History of Basilan

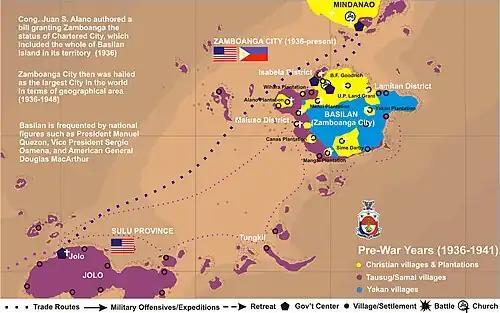

On September 15, 1911, the governing body of the Moro Province, the Legislative Council, passed Act. No.272 converting the Municipality of Zamboanga into a city with a Commission form of government. The ceremony was held on January 1, 1912, with the appointment of American Christopher F. Bader as the first City Mayor. With the island of Basilan as part of Zamboanga, this made the City of Zamboanga the biggest city in the world in terms of land area. Two years later he was succeeded by Victoriano Tarrosas the first Filipino Zamboangueño Mayor of the city when Bader resigned.